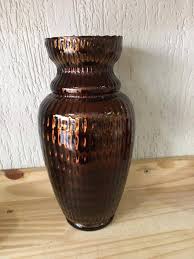
Waste category: glass